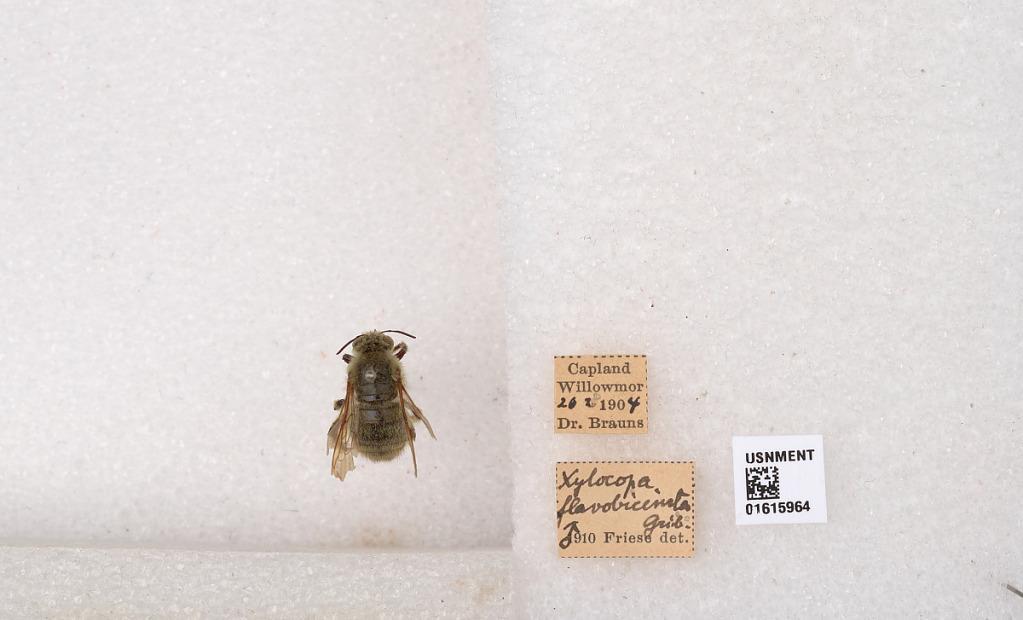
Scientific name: Xylocopa (Koptortosoma) scioensis Gribodo
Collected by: Brauns
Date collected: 1904-2-20
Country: South Africa
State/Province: Eastern Cape
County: Sarah Baartman
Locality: Capland, Willowmor
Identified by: Friese